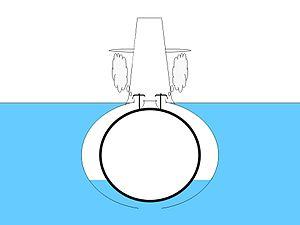
Un sous-marin est un navire submersible capable de se déplacer en surface et sous l'eau ; il se distingue ainsi des autres bateaux et navires qui se déplacent uniquement à la surface, et des bathyscaphes qui se déplacent principalement selon l'axe vertical.